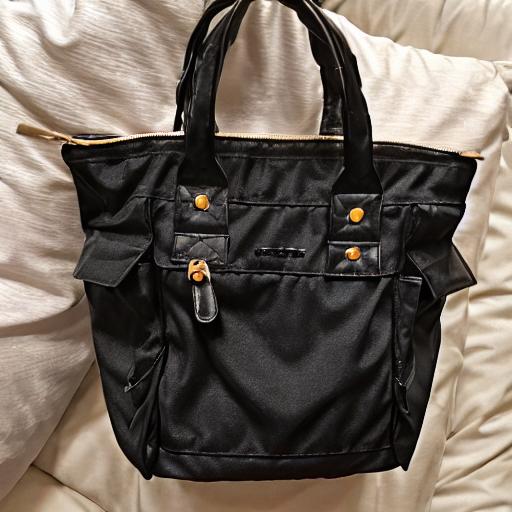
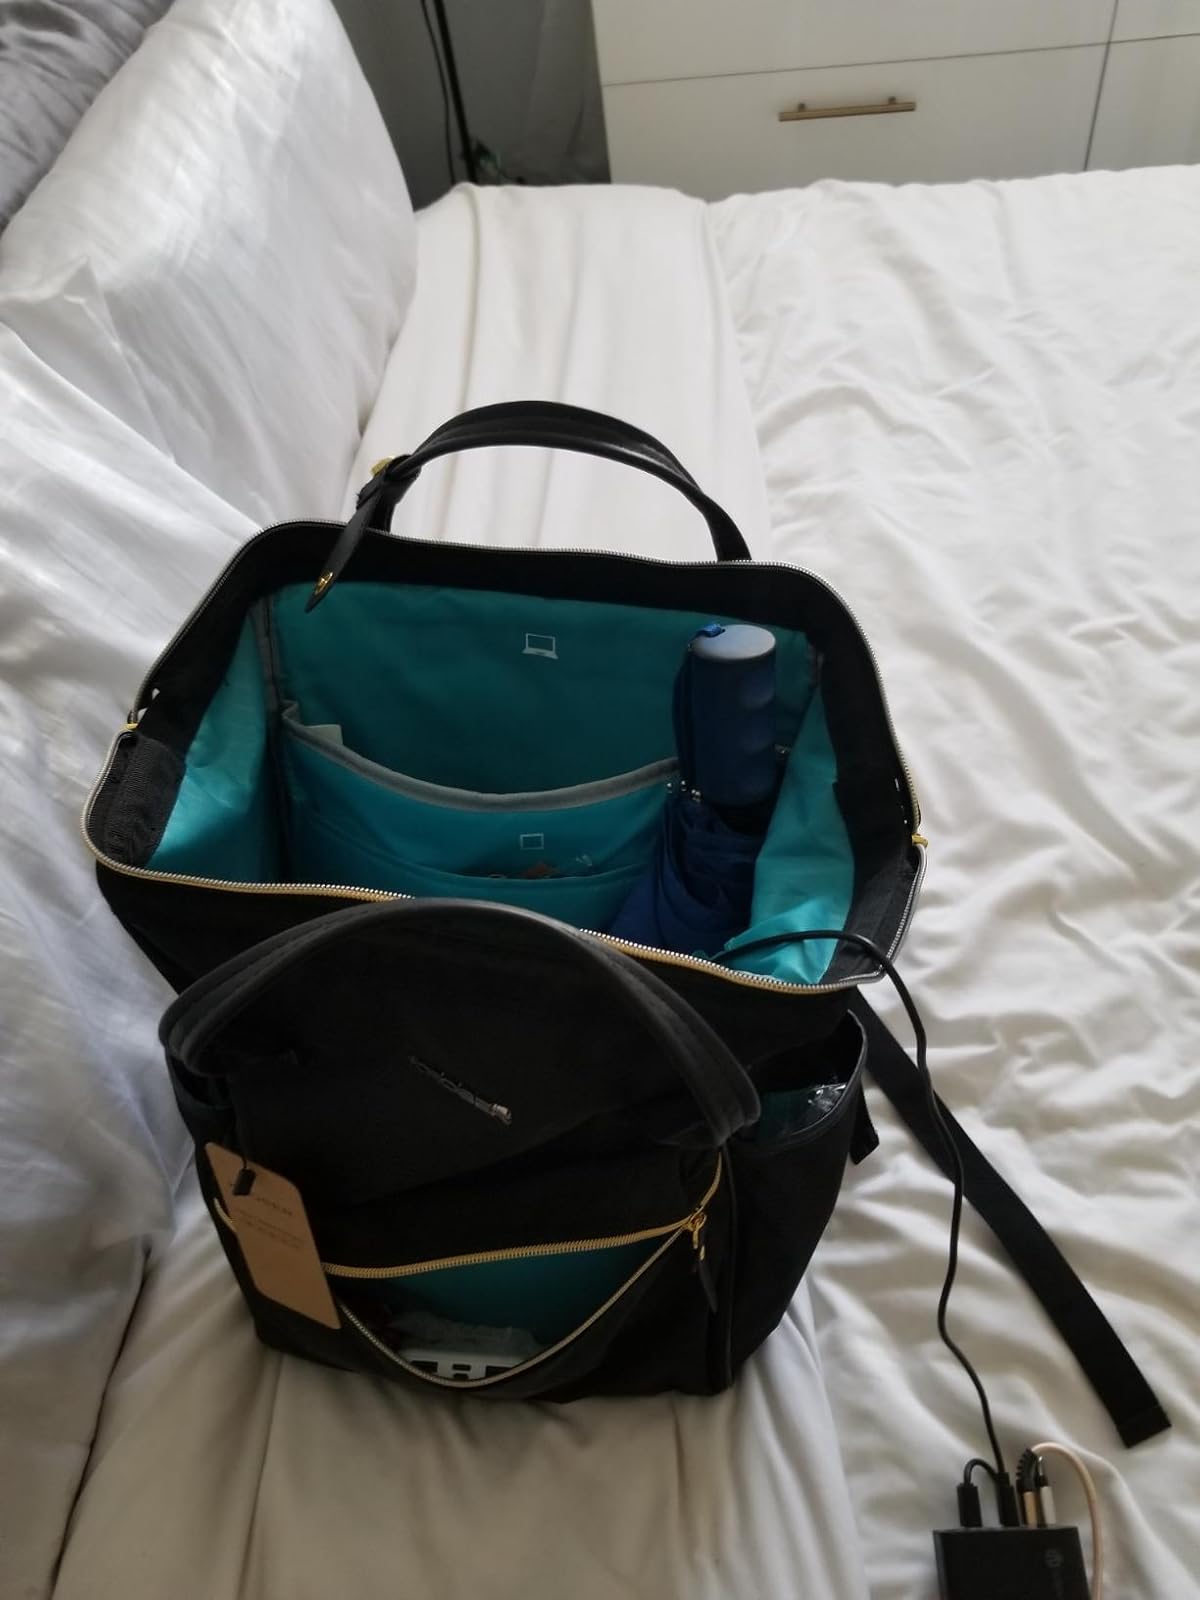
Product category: bag
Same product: no